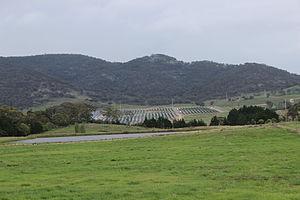
L'énergie solaire en Australie connait une croissance très rapide, grâce à un ensoleillement parmi les meilleurs au monde et à une politique de soutien initiée en 2001, puis renforcée en plusieurs étapes, et variant selon les États : système de certificats d'énergie renouvelable, tarifs d'achat garantis, appels d'offres, soutien à la recherche, etc.